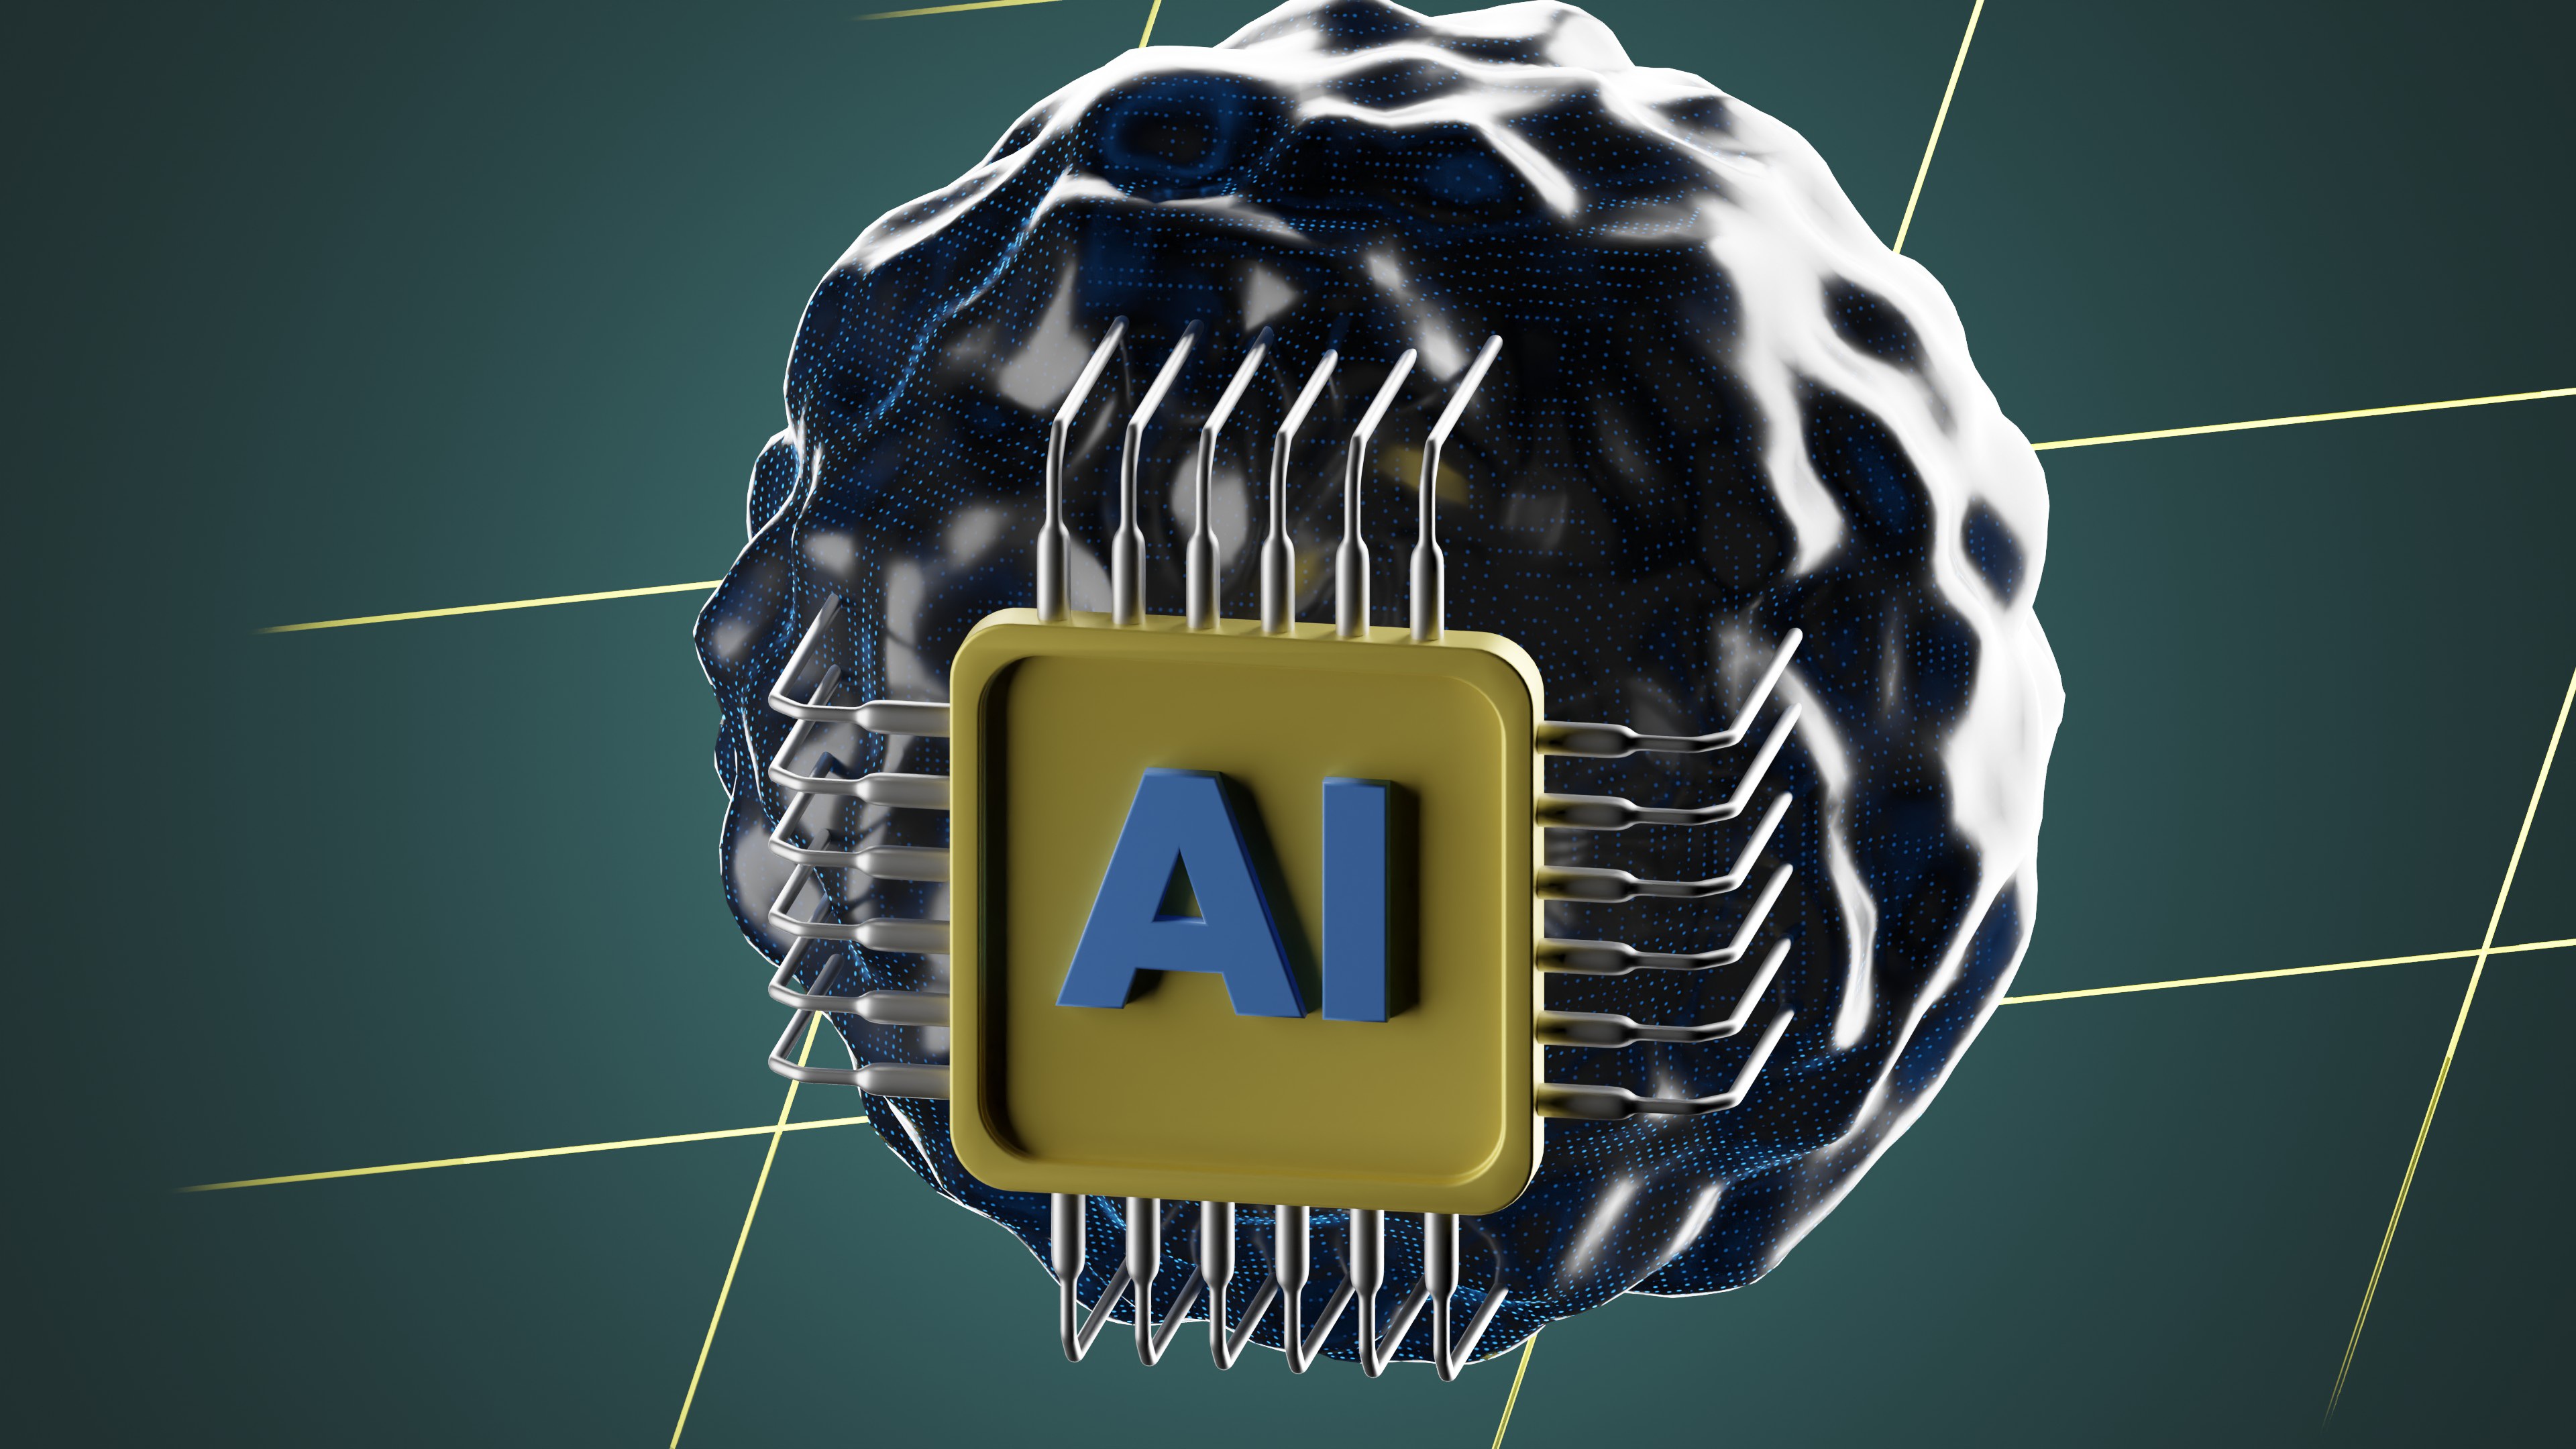
chatGPT, ai, sleeve, sports gear, player, jersey, font, team sport, electric blue, net, personal protective equipment, sportswear, ball game, sports, logo, circle, emblem, graphics, symbol, pattern, sport venue, audio equipment, brand, graphic design, symmetry, stadium